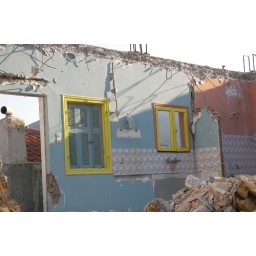
house knock down in Samos town ... yellow windows were too nice so they left them !